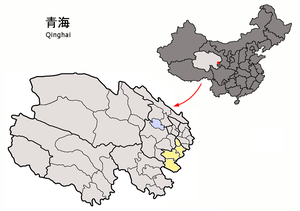
La préfecture autonome tibétaine de Huangnan est une division administrative de la province du Qinghai en Chine.